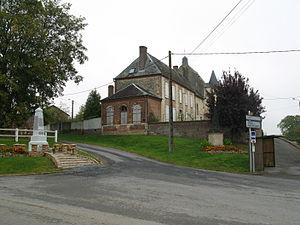
L'église Saint-Georges de Montigny-sous-Marle est une église située à Montigny-sous-Marle, en France.
Montigny-sous-Marle est une commune française située dans le département de l'Aisne, en région Hauts-de-France.